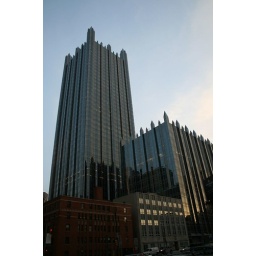
That big black castle type building in downtown pgh again